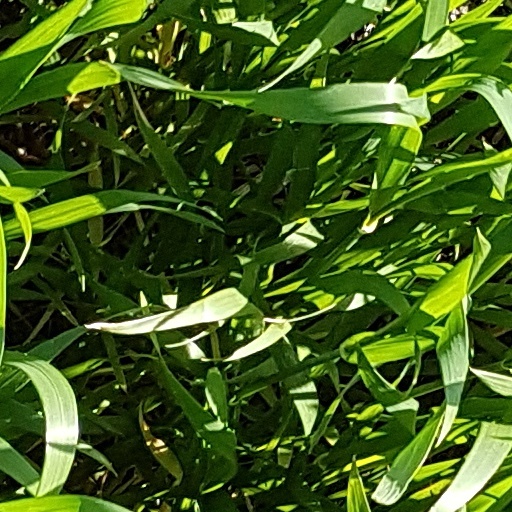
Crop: wheat